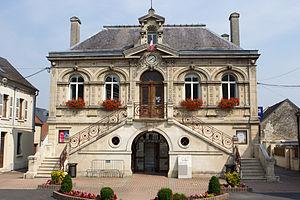
Bruyères-et-Montbérault est une commune française située dans le département de l'Aisne, en région Hauts-de-France.